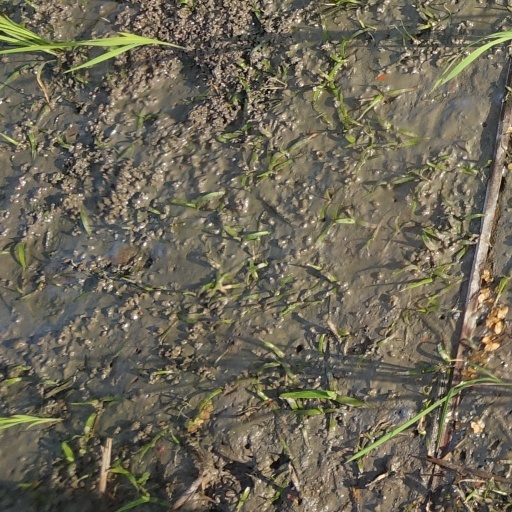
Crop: rice